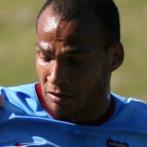
Age: 25